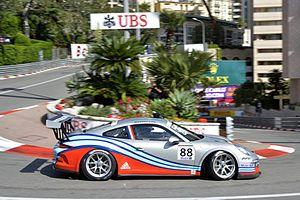
Nonuple champion du monde en titre, c'est en 2013 que Sébastien Loeb entame concrètement sa retraite du monde des rallyes, limitant son engagement en WRC à quatre épreuves lorsque son emploi du temps le lui permet. Le pilote alsacien est alors pleinement focalisé sur sa reconversion dans l'univers des circuits, multipliant les expériences et saisissant toutes les opportunités se présentant à lui dans le but de préparer le débarquement de Citroën dans le championnat WTCC à compter de 2014. Il participe ainsi au sein de sa propre écurie à l'intégralité des FIA GT Series, compétition succédant au défunt Championnat du monde FIA GT1. Associé au pilote portugais Álvaro Parente, il y remporte le plus grand nombre de victoires de la saison en dépit de nombreux problèmes ayant affecté sa réussite. Il marque enfin la sphère médiatique en améliorant significativement le record de la course de côte de Pikes Peak pour le compte de Peugeot, devenant le premier pilote à descendre sous la barre des neuf minutes.